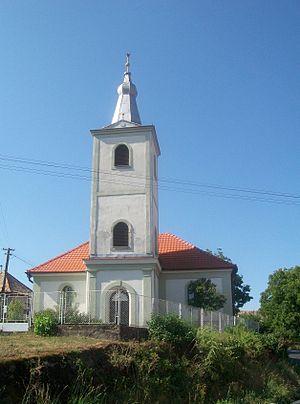
Église évangélique en Breznička, construit en 1862 (classicisme tardif)
Breznička est un village de Slovaquie situé dans la région de Banská Bystrica.